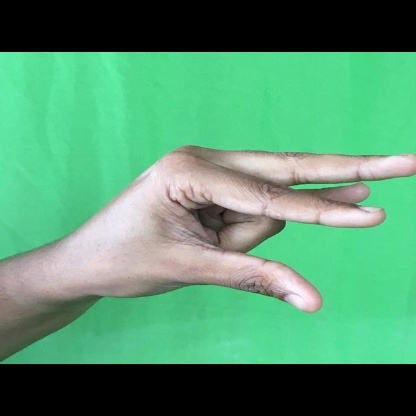
Mudra: Kangulam